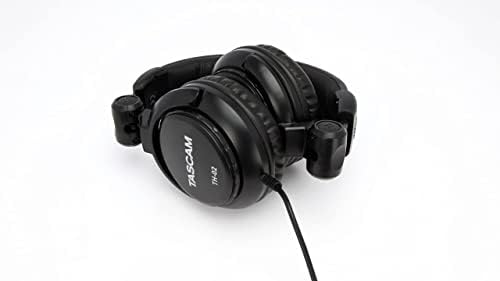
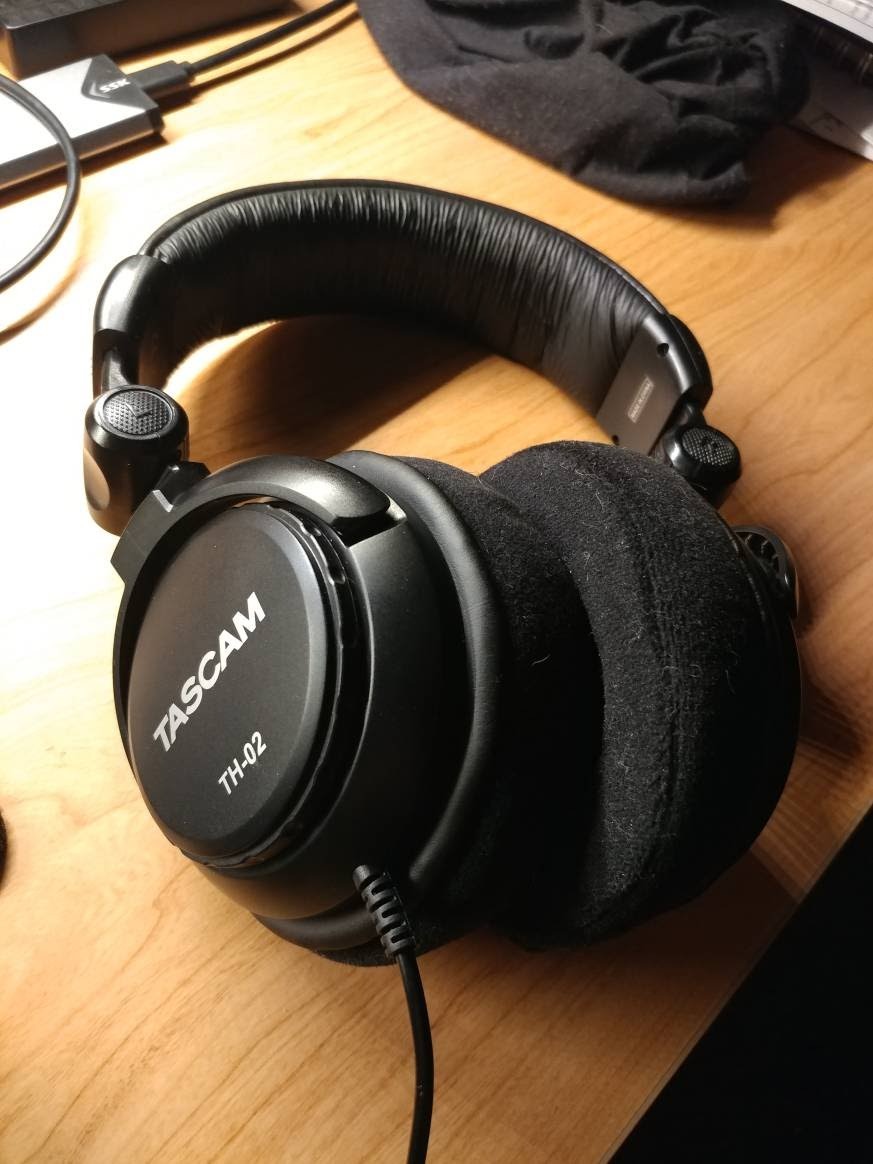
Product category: headphones
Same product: yes